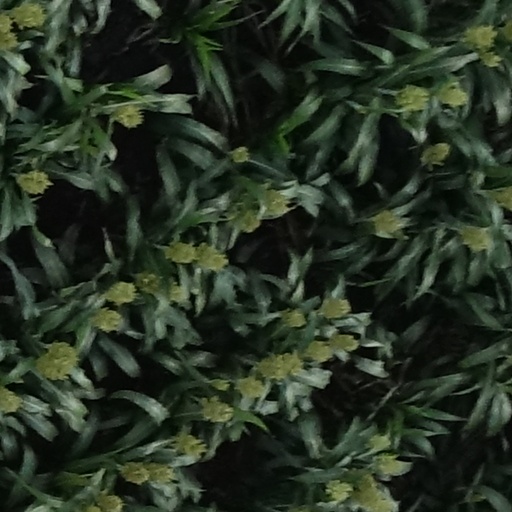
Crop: sorghum